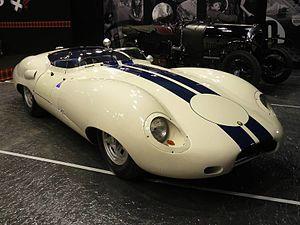
Retromobile 2012
Le Circuit de la peur, sorti en septembre 1961 aux éditions du Lombard, est le troisième tome de la série de bande dessinée Michel Vaillant. Cette bande dessinée de 62 planches est auparavant publiée dans Le Journal de Tintin en 1959 et 1960.
Lister est un petit constructeur de voitures de sport et de course britannique implanté à Cambridge, créé en 1954 par le pilote de course Brian Lister sous le nom de George Lister & sons. Il a été re-fondé en 1986 sous le nom Lister Cars. Ses modèles les plus célèbres sont la Lister-Jaguar, la Lister Storm et la Lister Storm LMP.